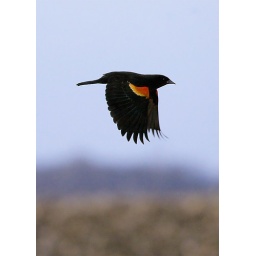
Red wing black bird in flight